Territorial evolution of the United States

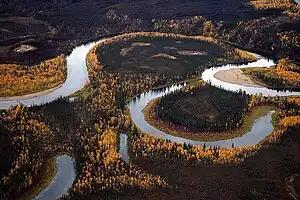
An example of a banco, created when a meander is cut off by a new, shorter channel, leaving a cut-off section of land surrounded by a U-shaped (oxbow) lake

The Banco Convention of 1905 between the United States and Mexico allowed, in the event of sudden changes in the course of the Rio Grande (as by flooding), for the border to be altered to follow the new course. The sudden changes often created "bancos" (land surrounded by bends in the river that became segregated from either country by a cutoff, often due to rapid accretion or avulsion of the alluvial channel), especially in the Lower Rio Grande Valley. When these bancos are created, the International Boundary and Water Commission investigates if land previously belonging to the United States or Mexico is to be considered on the other side of the border. In all cases of these adjustments along the Rio Grande under the 1905 convention, which occurred on 37 different dates from 1910 to 1976, the transferred land was minuscule (ranging from one to 646 acres) and uninhabited.